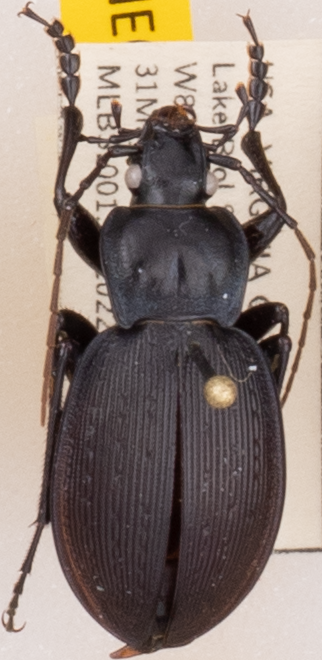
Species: Carabus goryi
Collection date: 2022-05-31
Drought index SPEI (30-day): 0.47
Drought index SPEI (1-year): -0.71
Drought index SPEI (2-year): -0.1